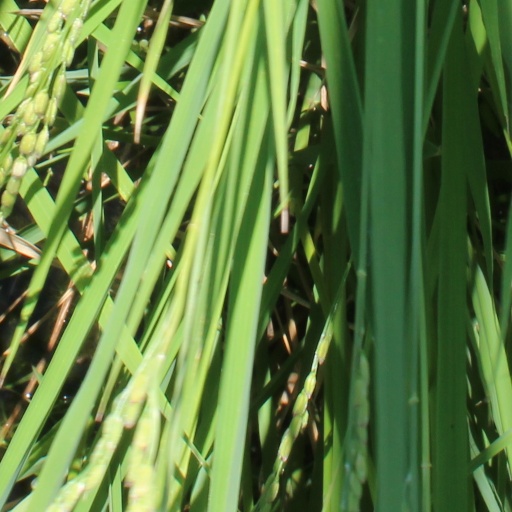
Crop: rice